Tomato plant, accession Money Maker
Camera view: bottom (45 deg); turntable rotation: 60 degrees
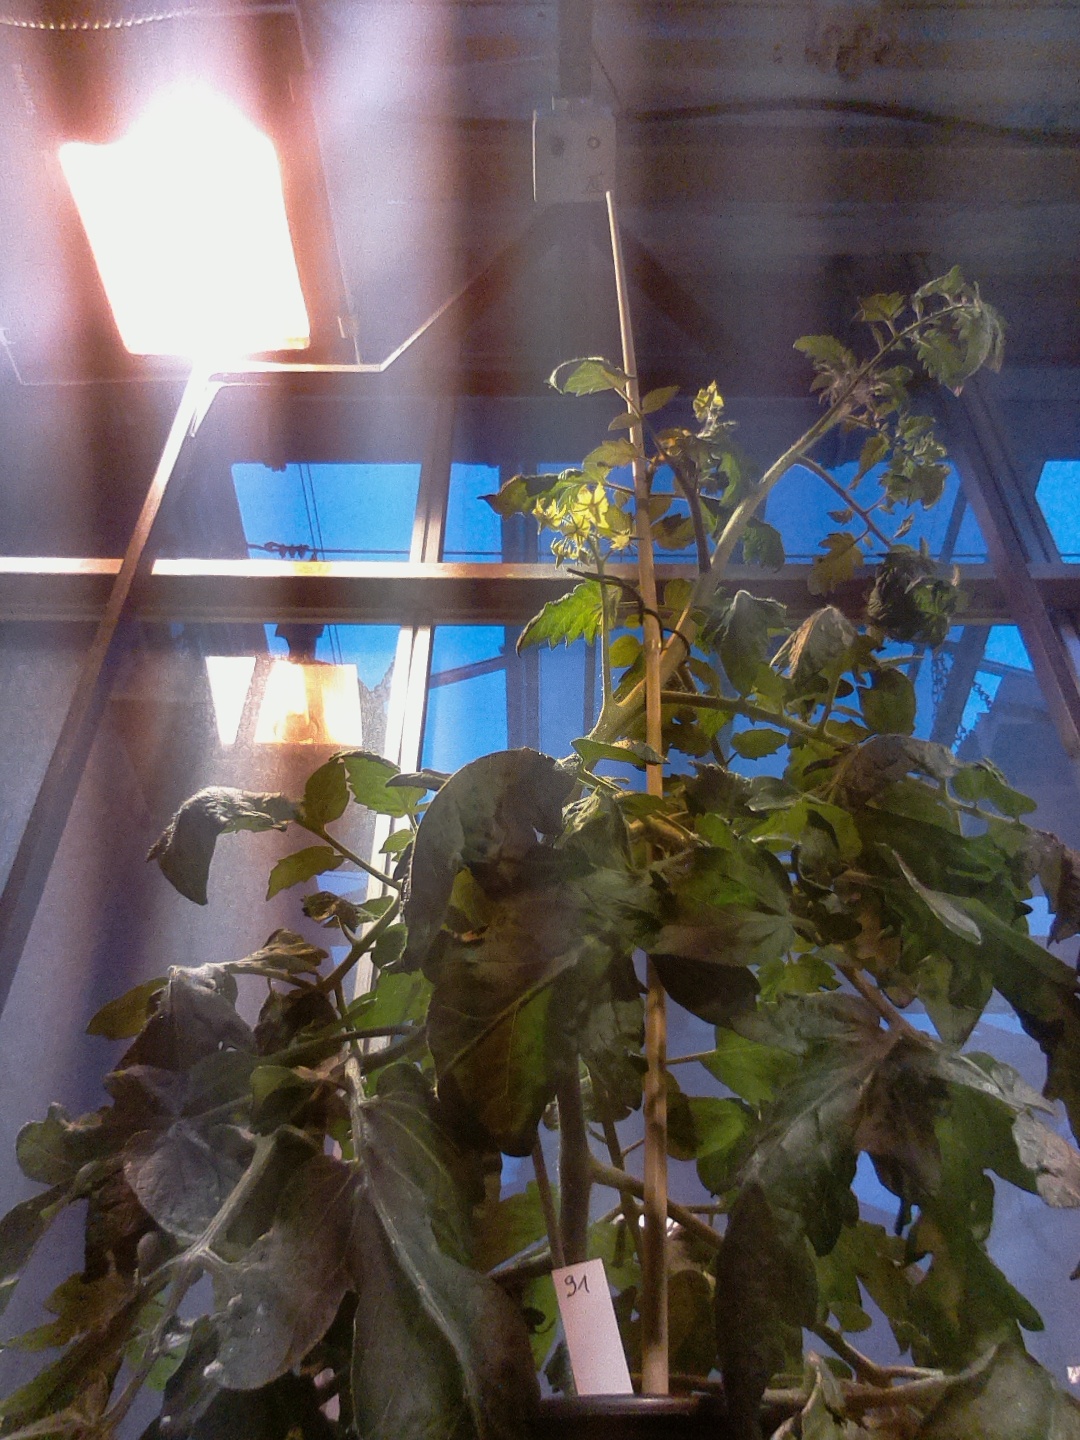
BBCH growth stage 68: Full flowering, 80%-90% of flowers open, more petals falling